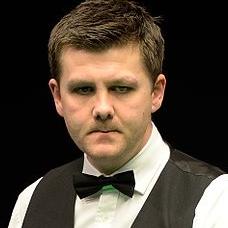
Age: 34